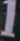
Number: 1